South African Navy

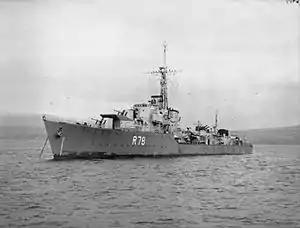
HMS "Wessex", seen in 1944, became in 1950

In the immediate post-war years the South African Navy underwent significant levels of qualitative, and quantitative, expansion as the Royal Navy disposed of its surplus war materiel. In 1947, two surplus s, were acquired from the United Kingdom, (ex "Rosamund") and (ex HMS "Pelorus"), as well as the HMS "Rockrose" which was converted into the hydrographic survey ship . In 1950, South Africa further expanded her naval capability and purchased the first of two former British W-class destroyers, , in 1952 , and later, the Type 15 anti-submarine frigate (formerly HMS "Wrangler").